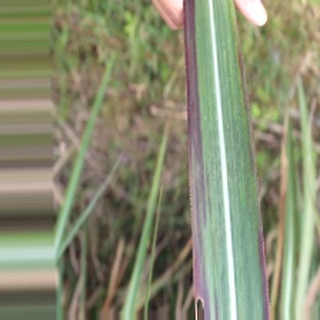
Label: sugarcane_bacterial_blight